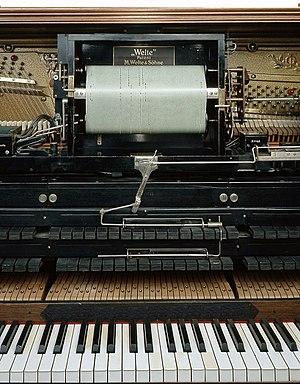
Un rouleau de piano pneumatique est un support d'enregistrement permettant d'actionner un piano mécanique.